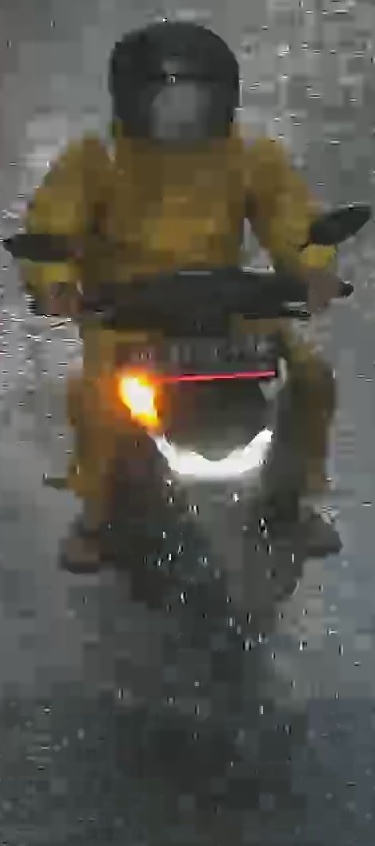
person-with-helmet: 1
person-without-helmet: 0